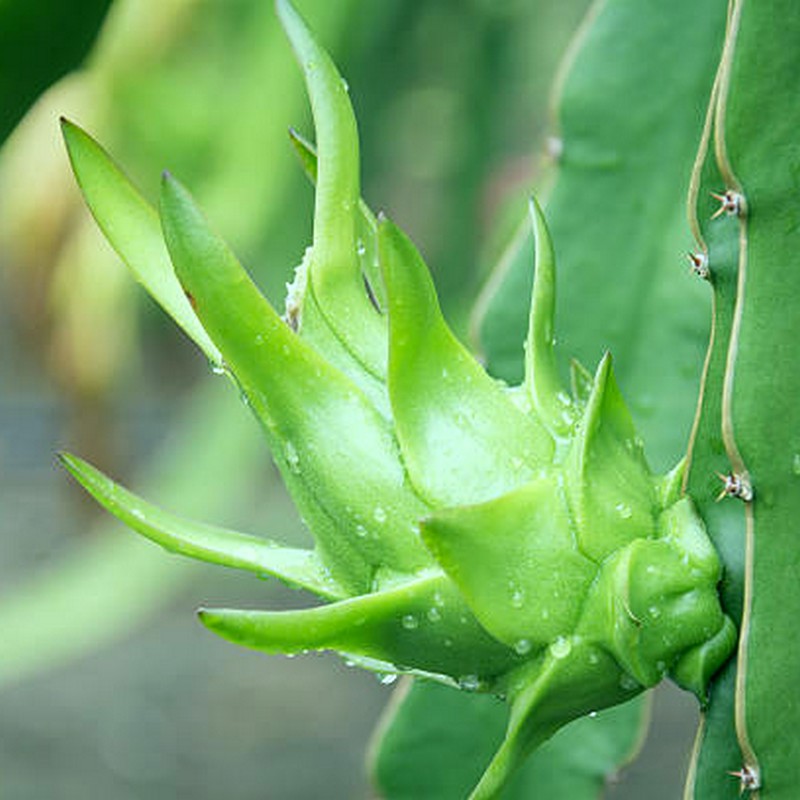
Label: Immature Dragon Fruit